Salamá

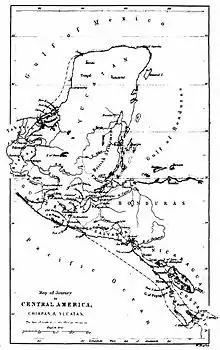
Guatemala State in 1839

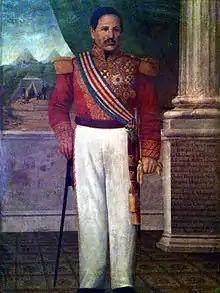
Captain General Rafael Carrera, president for life of Guatemala (1840–1865)

In early 1838, Morazán's liberal forces were back in Guatemala after a peasant revolt ousted Guatemalan governor Mariano Gálvez. Morazán and his Guatemalan ally José Francisco Barrundia invaded Guatemalan soil and when they arrived in San Sur, they summarily executed Chúa Álvarez, general Rafael Carrera's father-in-law, because Carrera was the leader of the revolt. Morazán's soldiers placed Álvarez' head on top of a spike as a warning to Carrera's followers. Upon learning the news, both Carrera and his wife, Petrona Álvarez – who had left Guatemala City to face Morazán and were in Mataquescuintla – promised to avenge Chúan even after Morazán's death. The liberals sent several envoys to try to meet with Carrera, but he did not want to talk to them –especially not to Barrundia, who was told that he should not try to come in to talk to Carrera if he wanted to remain alive. After this, Morazán began a strong offensive, destroying every single town in his path, stealing the few belongings and forcing Carrera militants to hide in the mountains.